Jean Joseph François Poujoulat

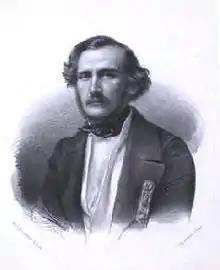
Jean Joseph François Poujoulat

Jean Joseph François Poujoulat (28 January 1808, Montferrand-la-Fare – 5 January 1880, Paris) was a French historian and journalist.